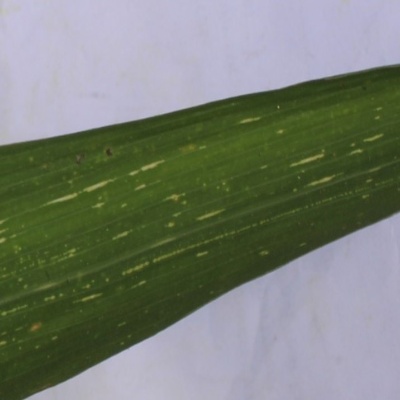
Crop: Maize
Condition: streak virus